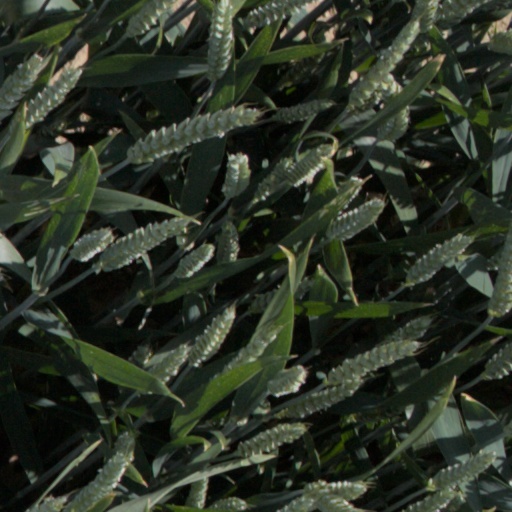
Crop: wheat